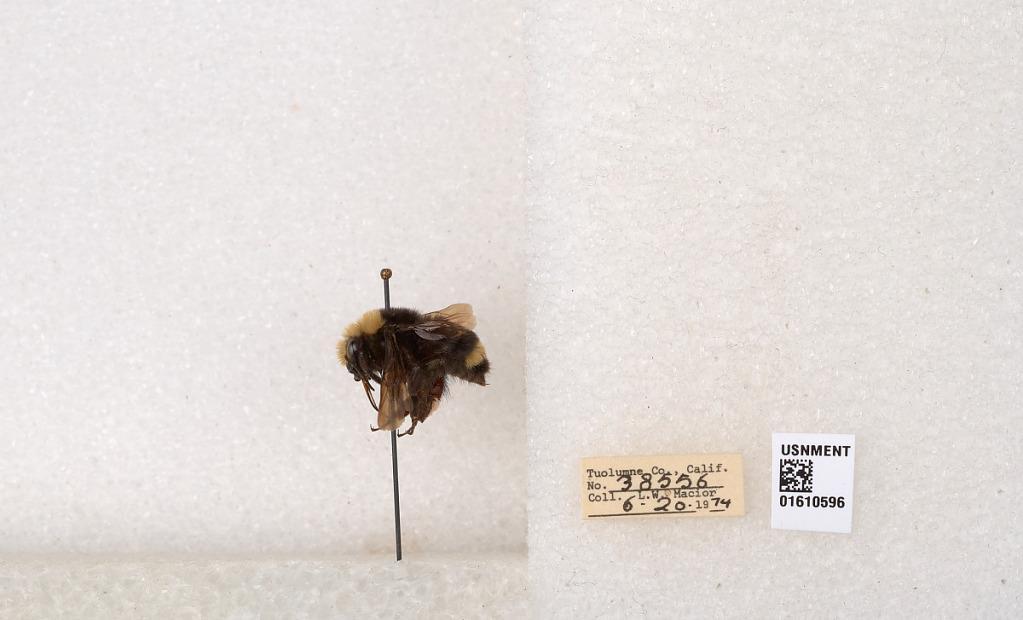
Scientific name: Bombus (Pyrobombus) vosnesenskii Radoszkowski
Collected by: L. Macior
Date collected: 1974-6-20
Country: United States
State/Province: California
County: Tuolumne
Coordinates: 37.9712, -120.228